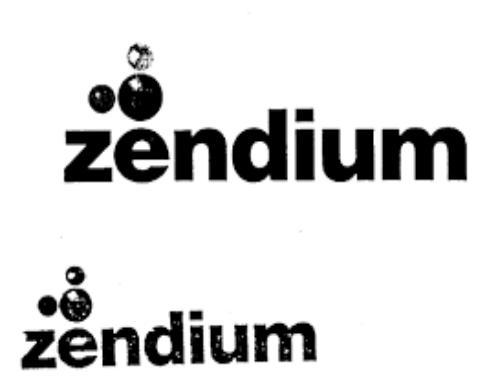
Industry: Medical